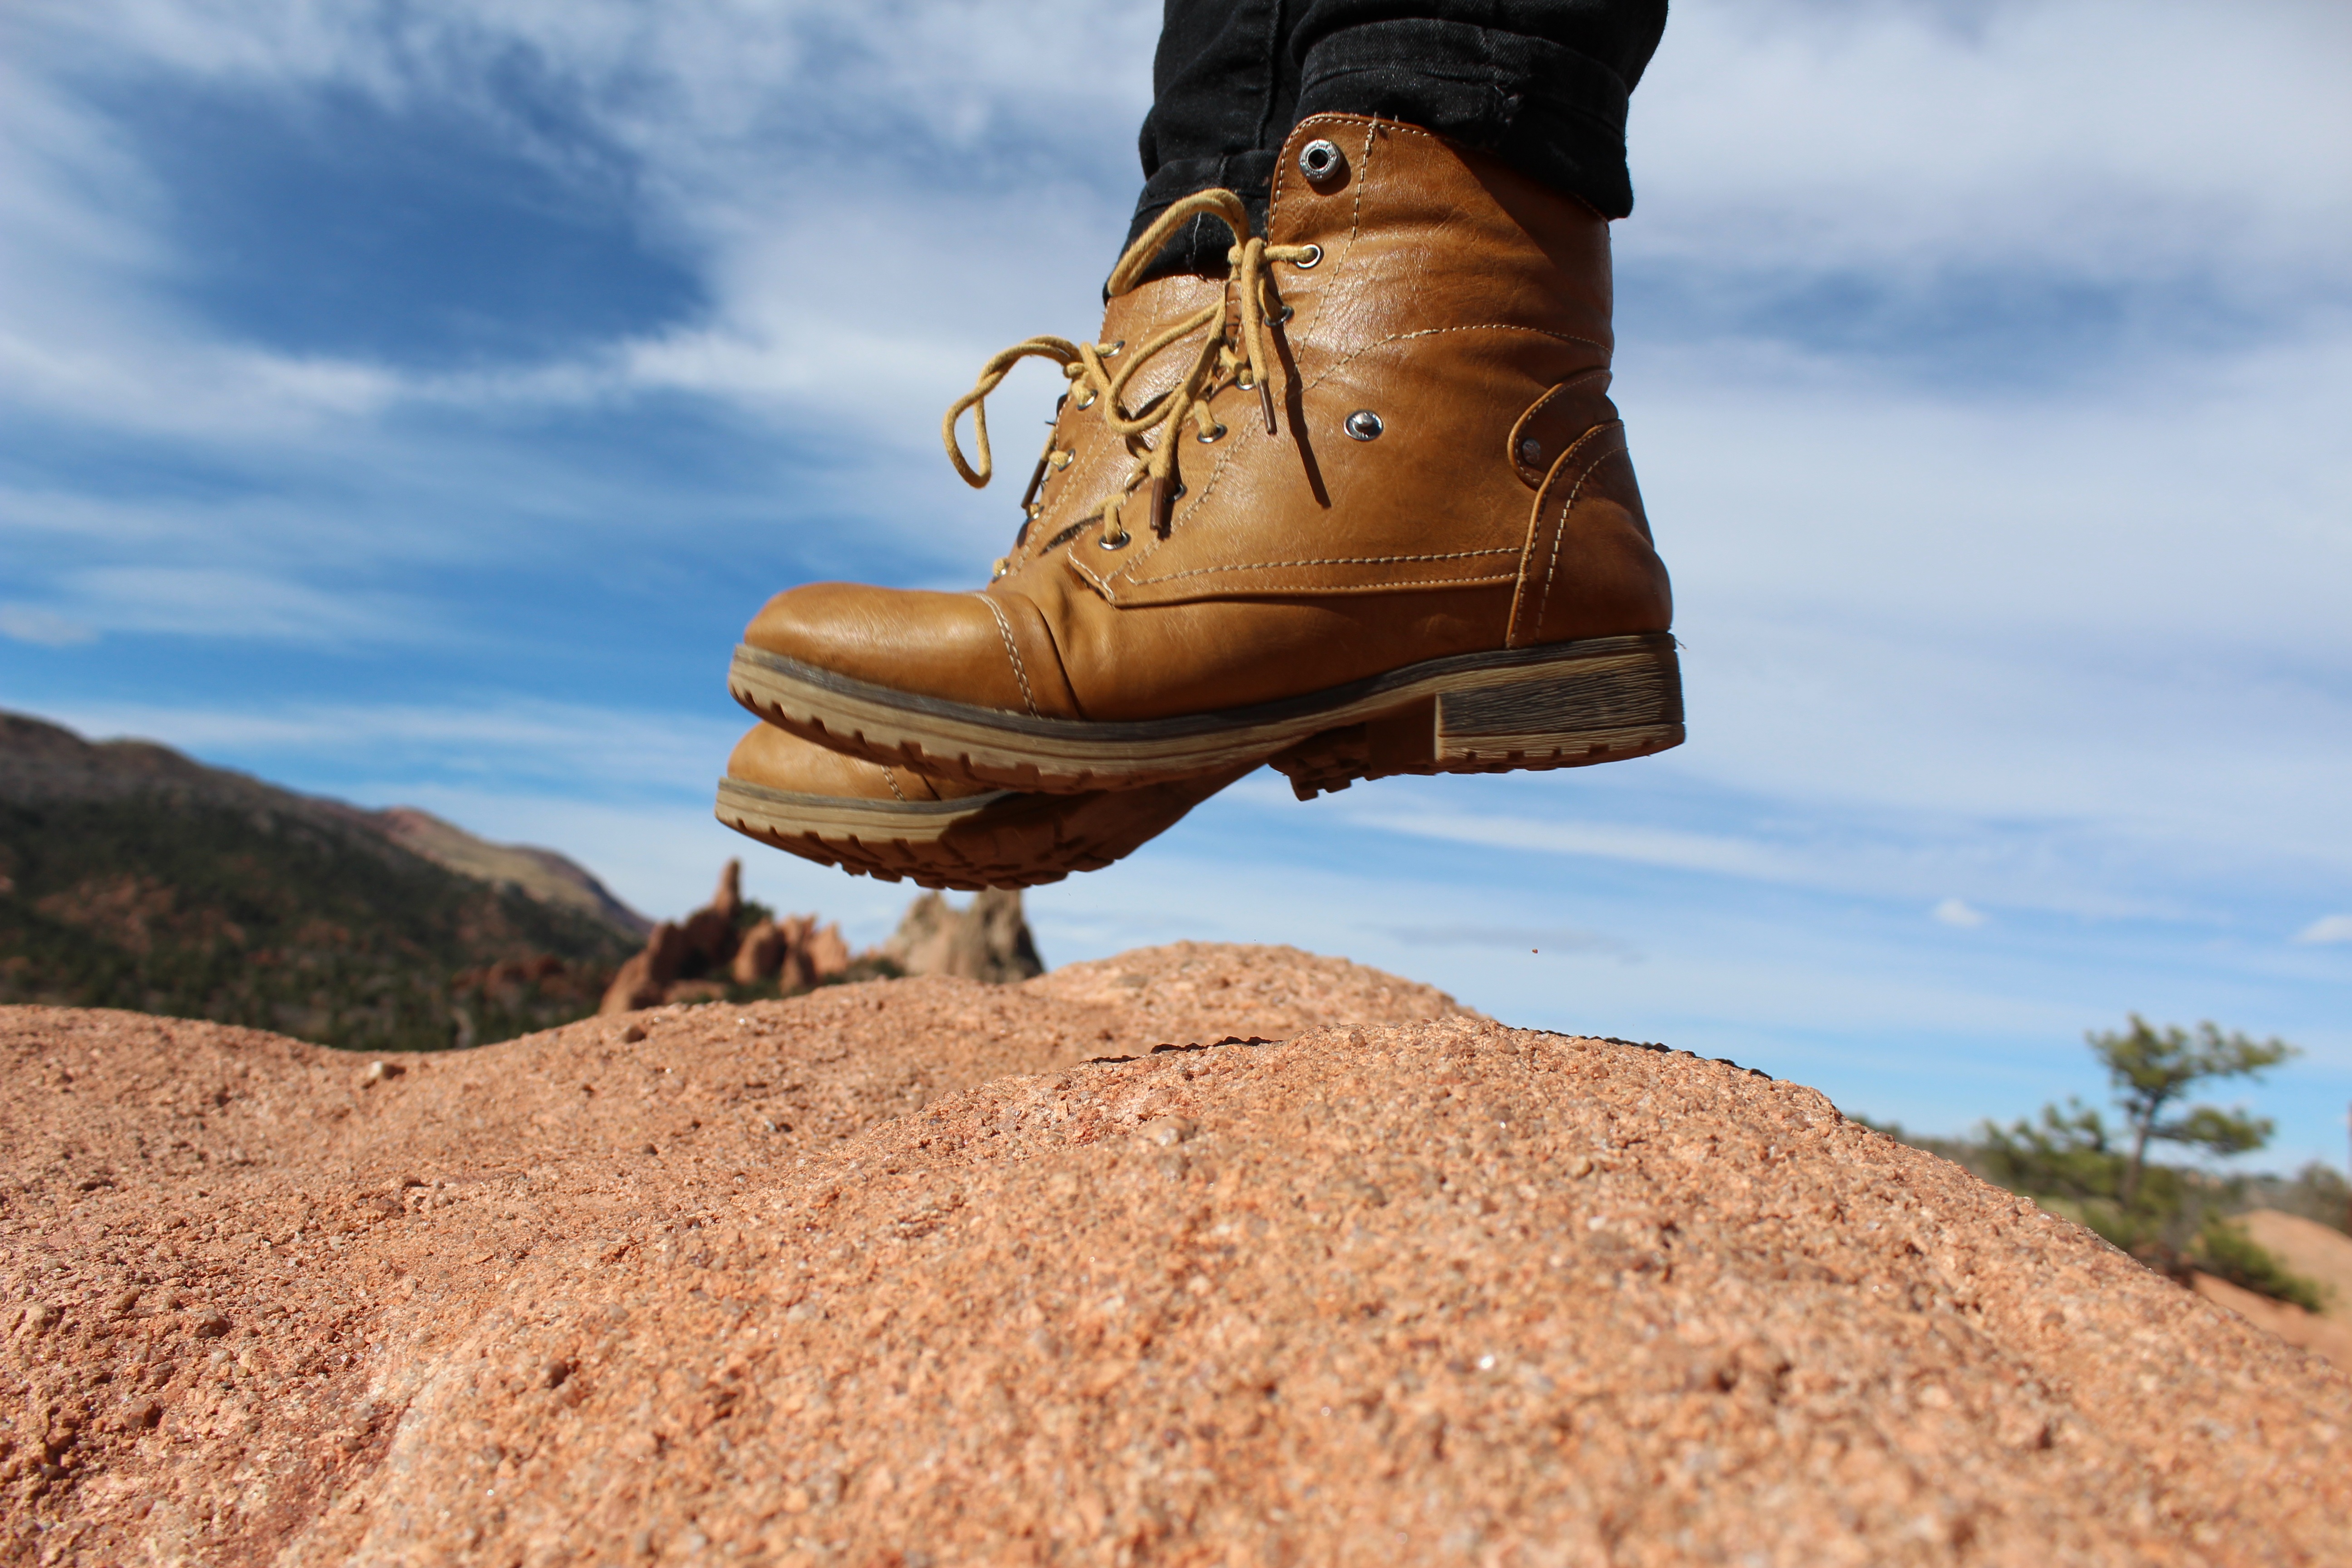
nature, sand, rock, walking, mountain, sky, sun, woman, hiking, sunlight, feet, adventure, view, jump, summer, travel, jumping, female, carefree, young, foot, soil, human, fashion, freedom, extreme sport, lifestyle, leisure, terrain, red rock, hipster, outdoors, fun, happiness, women, boots, footwear, joy